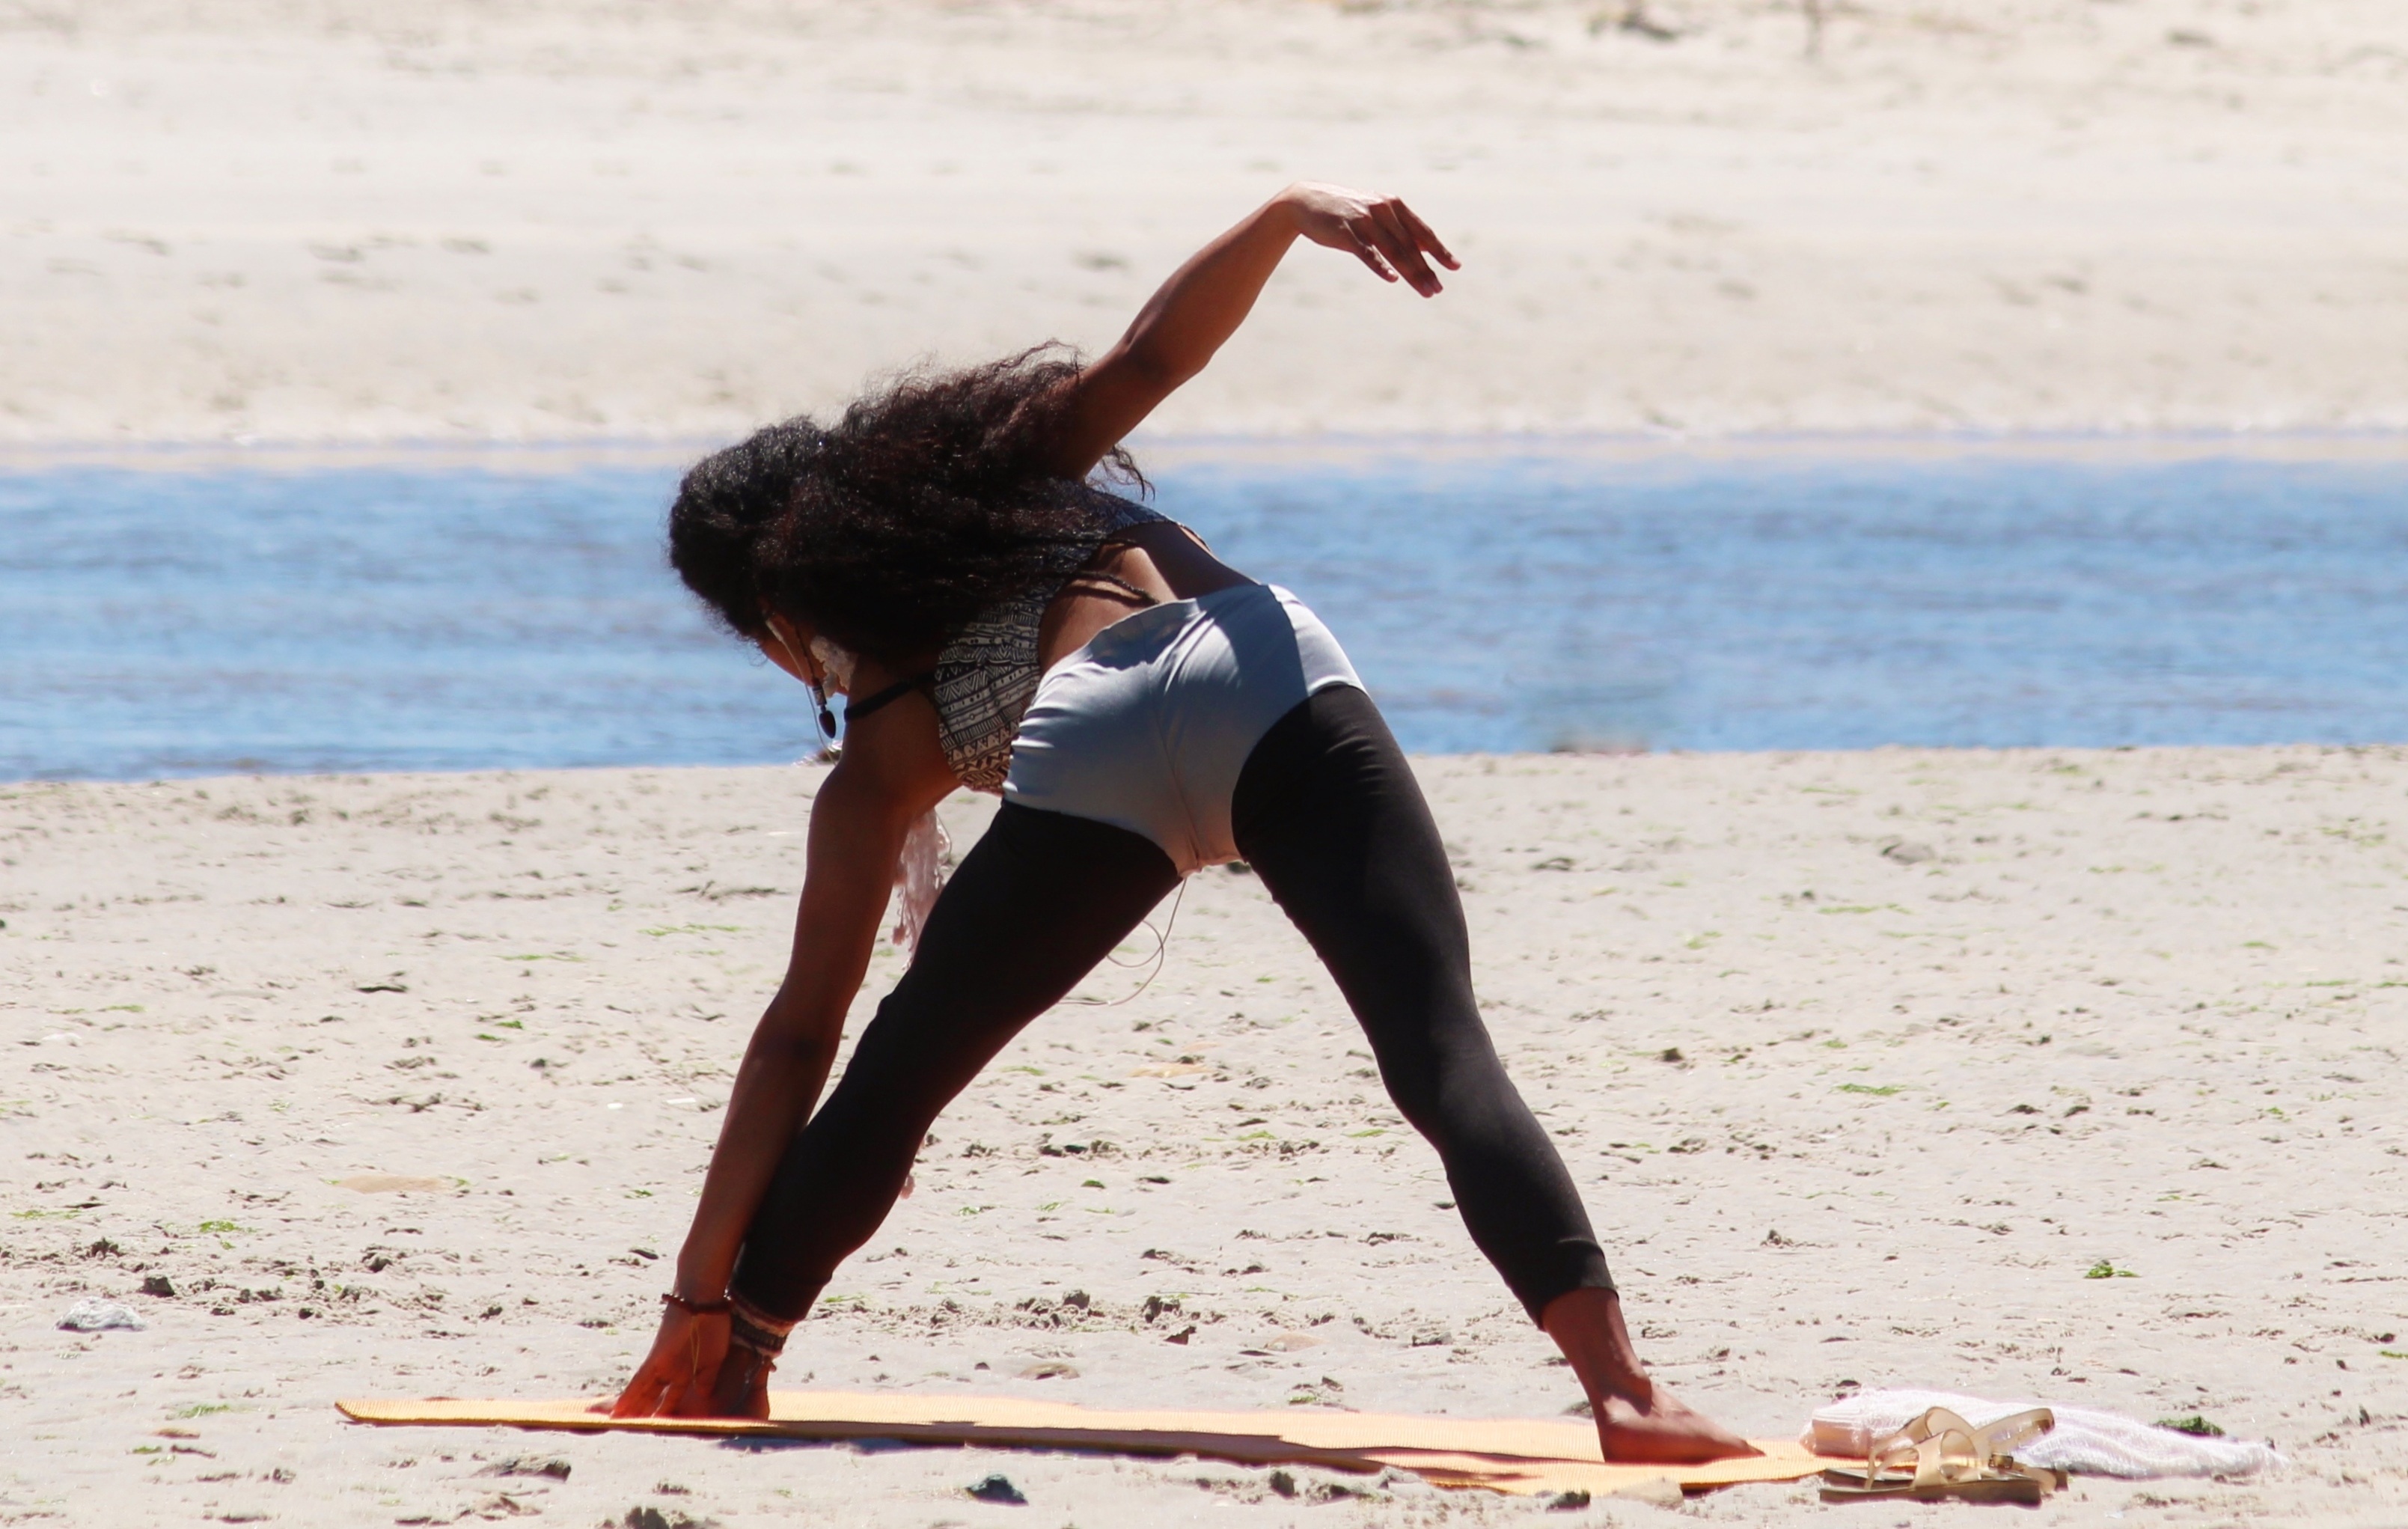
beach, sea, sand, woman, jumping, leg, sporty, relaxation, sports, stretch, stretching, yoga, gymnastics, pilates, physical exercise, flexible, physical fitness, stretchable